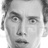
Emotion: surprise